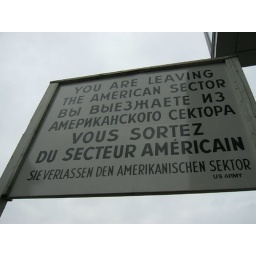
a sign at checkpoint charlie. where one of the gates in the berlin wall existed. i actually bought a piece of the wall